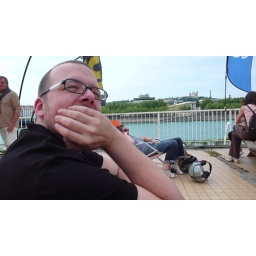
Hanging our in beach chairs in the afternoon when the concert is starting